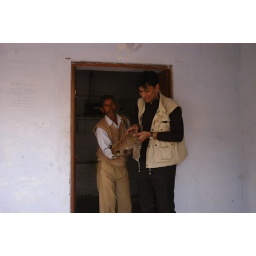
Ajay Jain holding a leopard cub rescued by forest department after it was injured